Answer in natural language. Considering the relative positions, where is pedestal sink with a wide basin with respect to Doorway? Choose between the following options: left or right
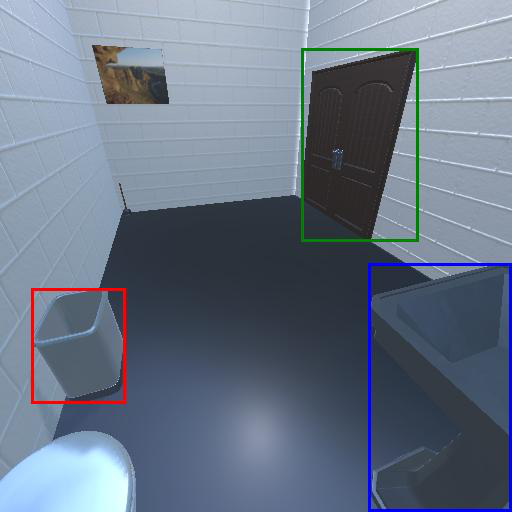
<answer>left</answer>